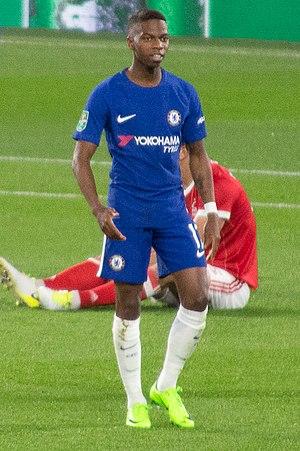
Charles Junior Musonda, né le 15 octobre 1996 à Bruxelles, est un footballeur belge qui évolue au poste de milieu de terrain au Chelsea FC.